Karey Hanks

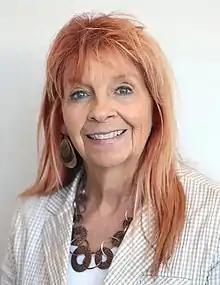
Hanks at the 2022 Hazlitt Summit hosted by Young Americans for Liberty Foundation

Karey Hanks is an American politician from Idaho. Hanks was a Republican member of Idaho House of Representatives for District 35, seat B.